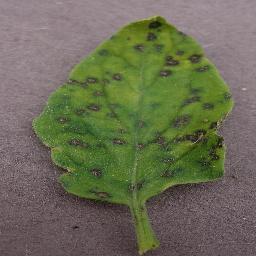
Label: Tomato___Septoria_leaf_spot